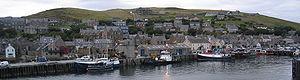
Stromness est, avec 2 190 habitants, la deuxième ville de l'archipel des Orcades en Écosse pour ce qui est de la population. Elle est située au sud-ouest de Mainland, l'île principale de l'archipel.